Baskin-Robbins

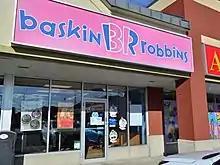
Baskin-Robbins in Thornhill, Ontario

In 1972, the company went public when United Brands sold 17% in an IPO. A year later, the British food company J. Lyons and Co. purchased Baskin-Robbins from United Brands and all public stock. J. Lyons then merged with Allied Breweries, becoming Allied-Lyons in 1978. Allied-Lyons then merged with Pedro Domecq S.A. in 1994, becoming Allied Domecq. Baskin-Robbins and Dunkin' Donuts comprise Dunkin' Brands, Inc. Dunkin' Brands was part of Allied Domecq until its purchase in 2006 by a group of private equity firmsBain Capital, Thomas H. Lee Partners, and The Carlyle Group.